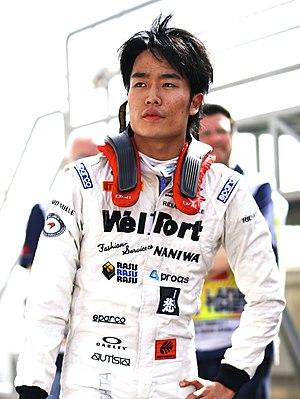
Nobuharu Matsushita, né le 13 octobre 1993 à Saitama, est un pilote automobile japonais qui participe en 2019 au championnat de Formule 2 avec l’écurie britannique Carlin.